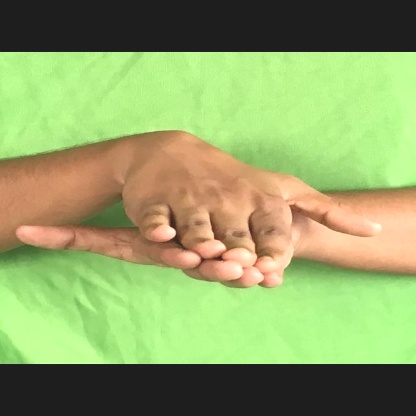
Mudra: Matsya